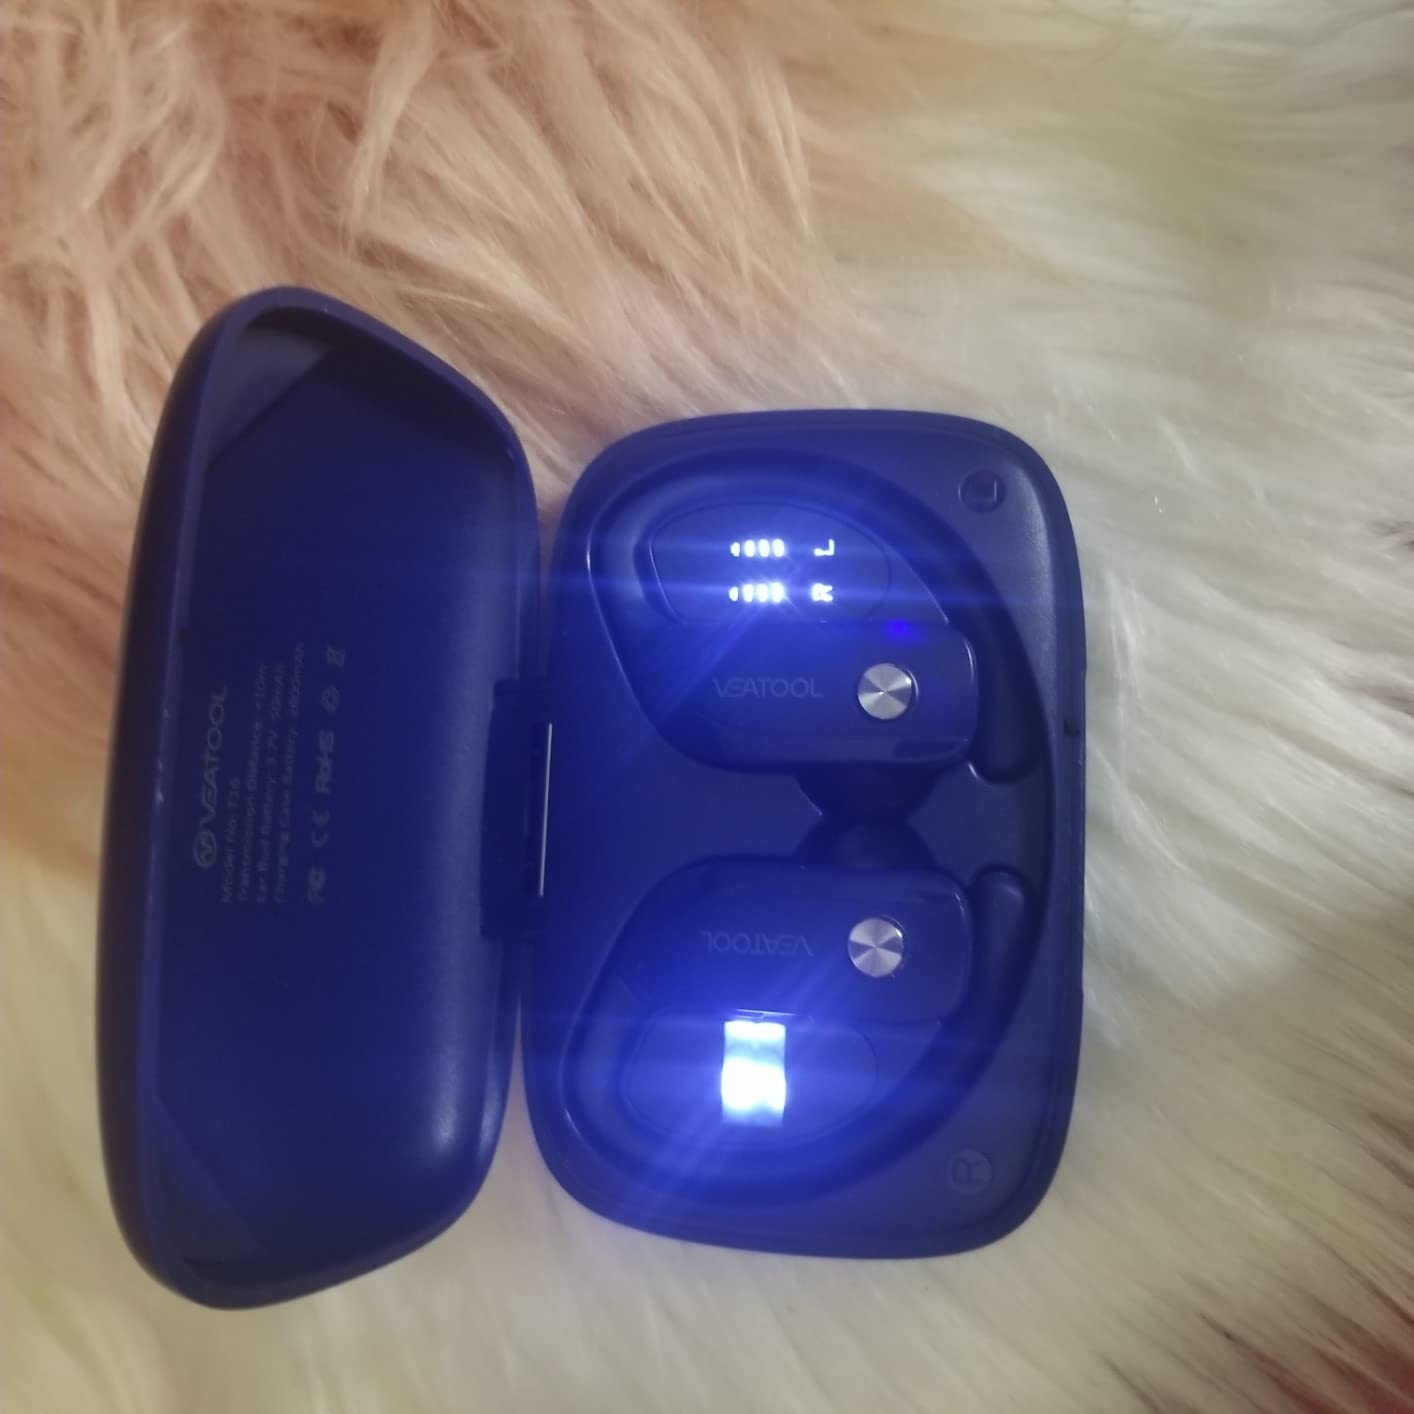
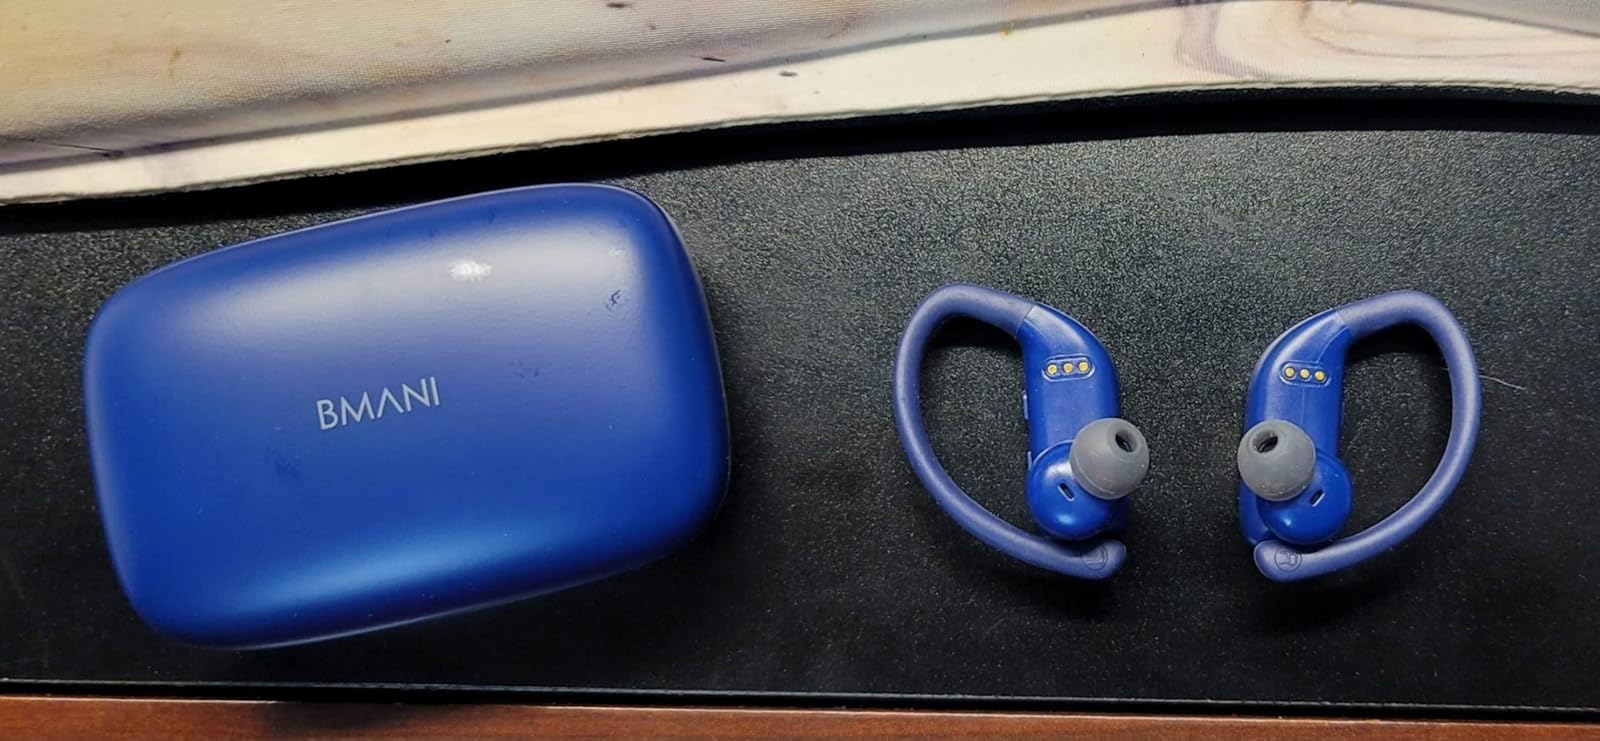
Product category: earbuds
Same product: yes